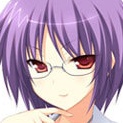
Portrait style: Anime Portrait